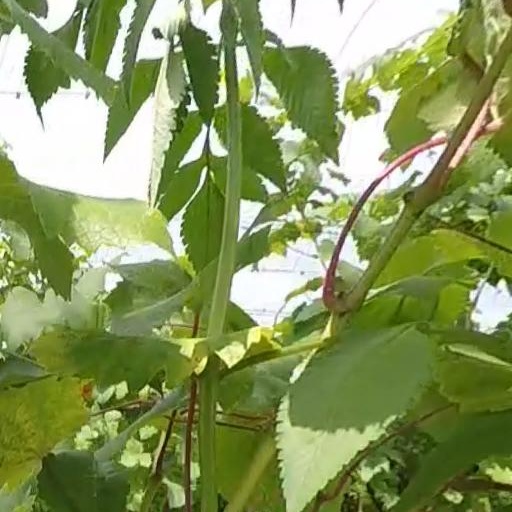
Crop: grape